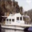
Label: ship